2011 Bulgarian census

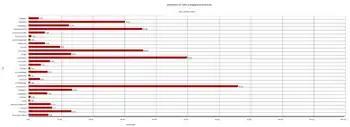
Percentage of Turks, by district.

Population and percentage of ethnic groups by district: